Monastery of Santa María la Real in Obona

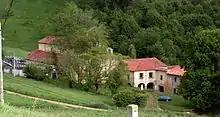
Monasterio de Santa María la Real

The Monastery of Obona is a monastery in the village of Obona, Asturias, Spain.